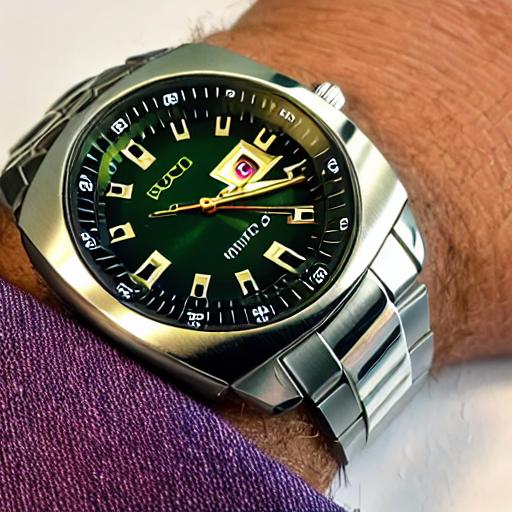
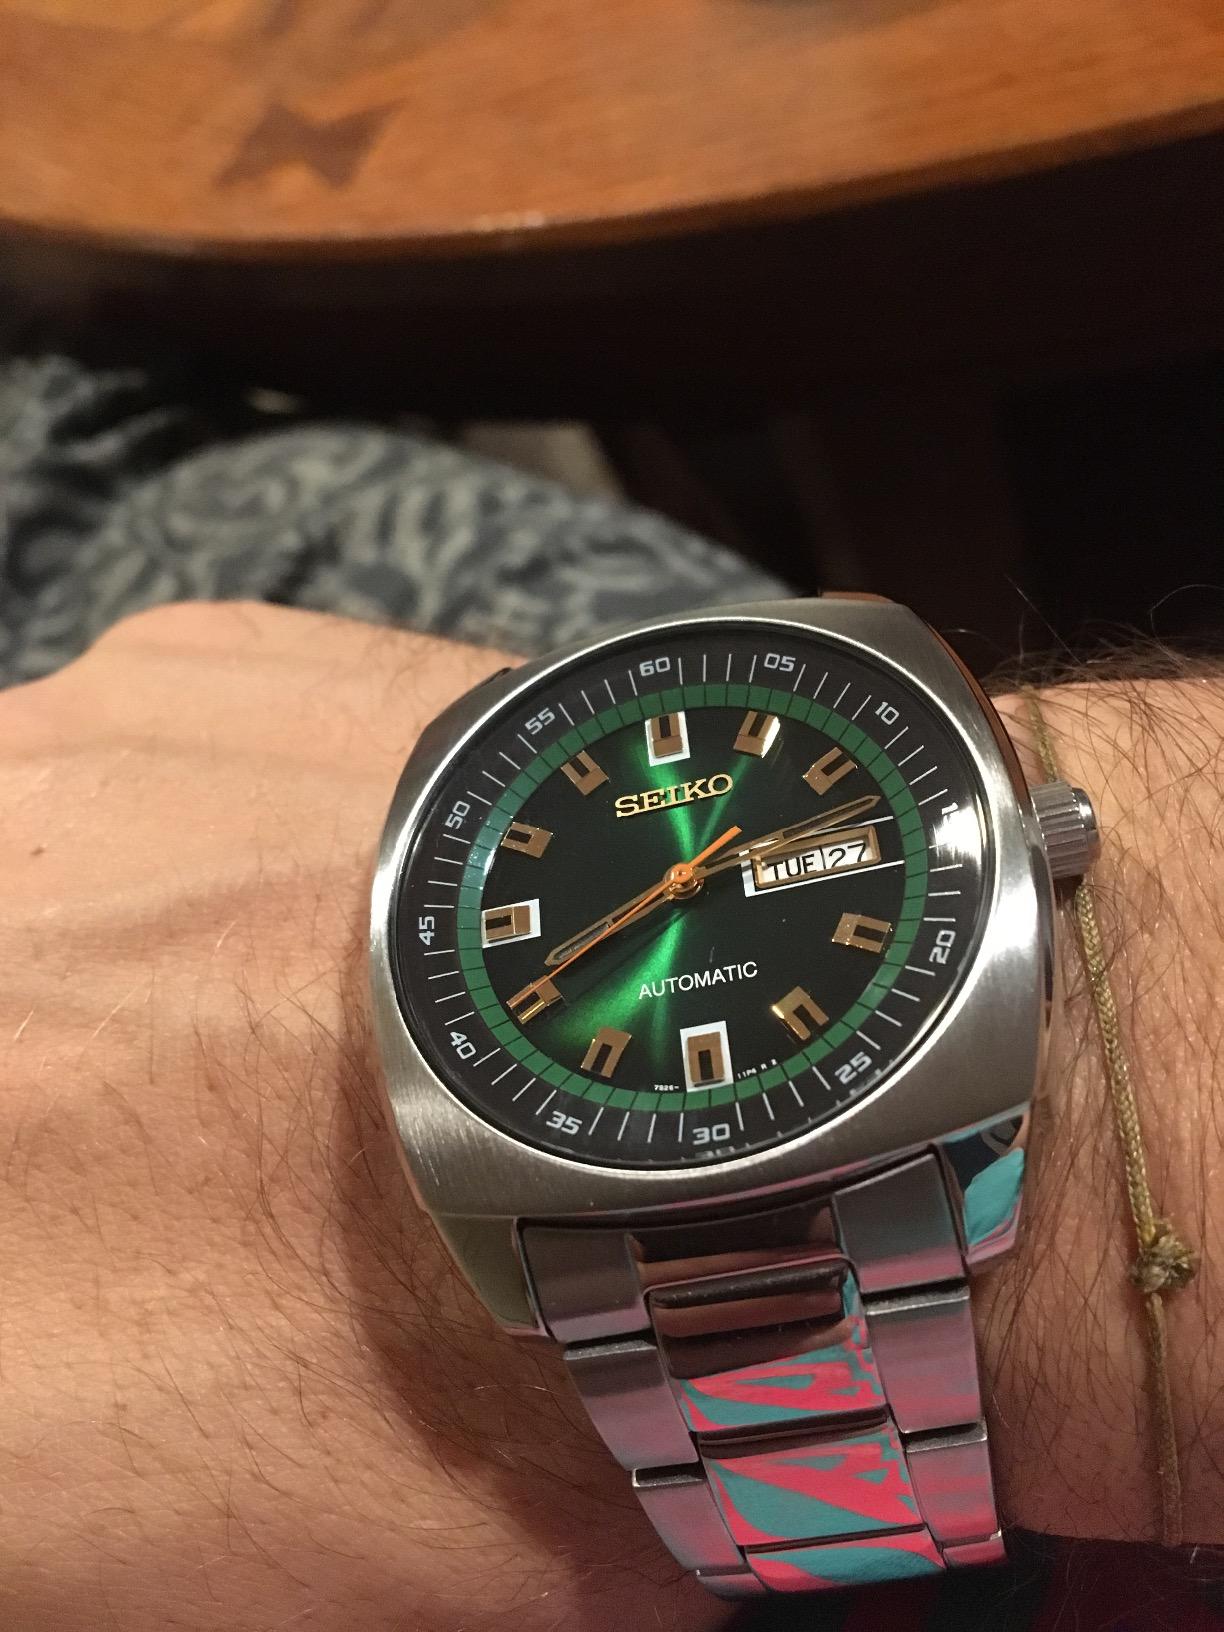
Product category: accessories_watch
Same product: no